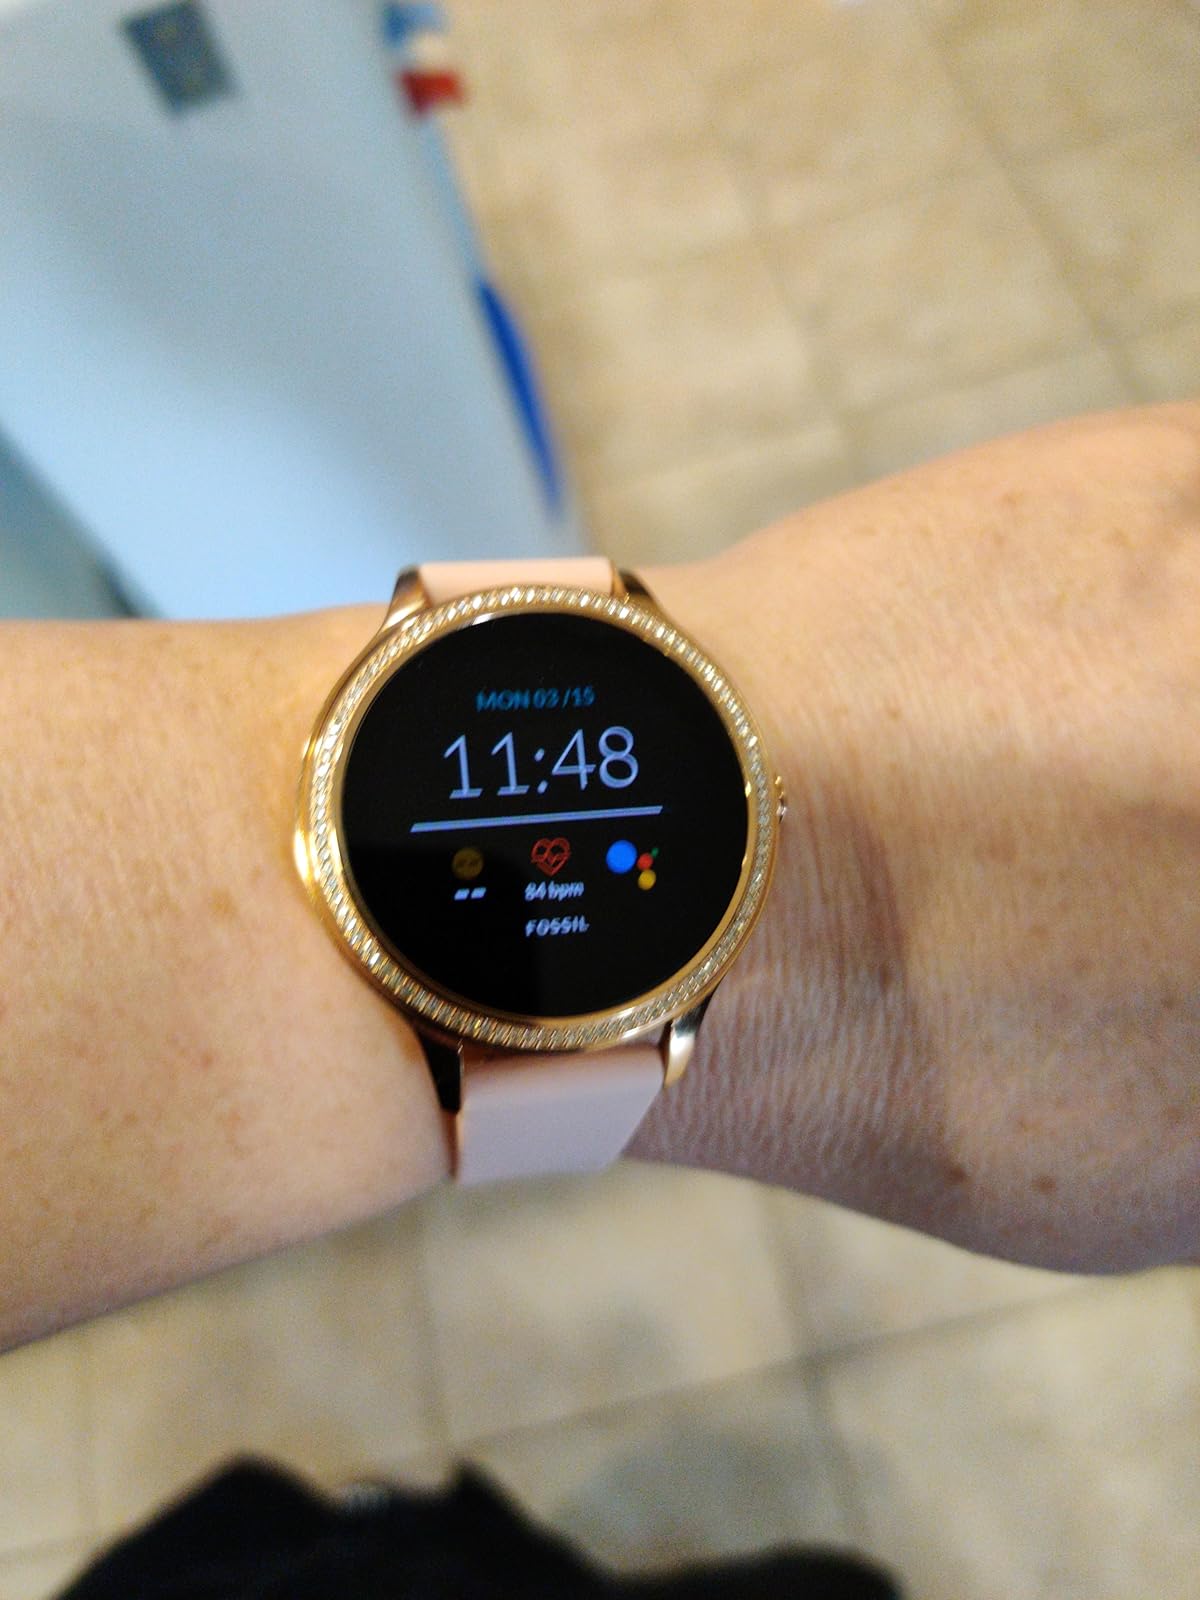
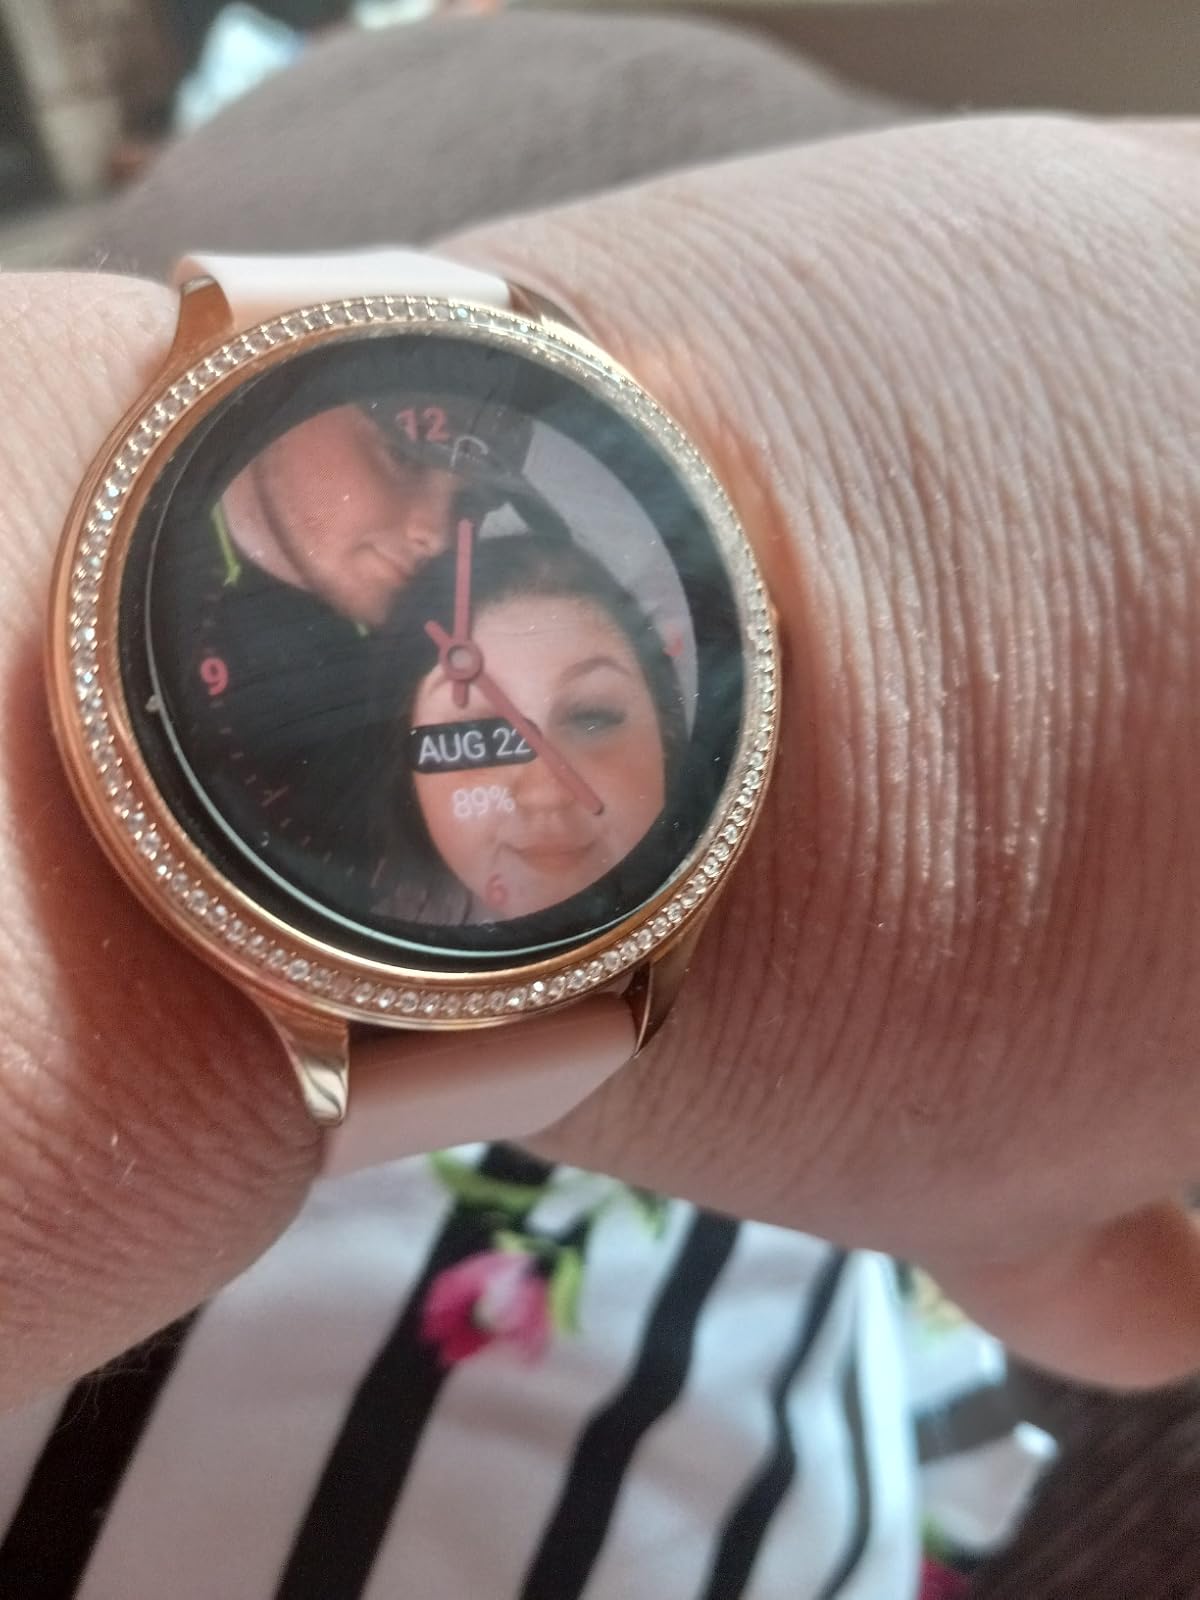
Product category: smartwatch
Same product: yes